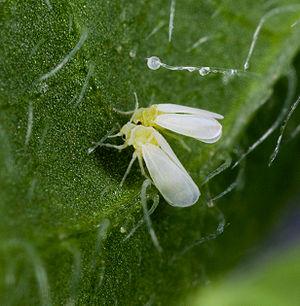
Bien qu'il existe plusieurs définitions des espèces envahissantes, elles sont toujours basées sur quatre critères principaux :
Bemisia tabaci, l'aleurode du tabac, appelé aussi aleurode du cotonnier ou aleurode de la patate douce, est une espèce d'insectes hémiptères de la famille des Aleyrodidae, à répartition cosmopolite.
Les cent espèces envahissantes parmi les plus nuisibles du monde sont recensées dans une liste élaborée par le Groupe de spécialistes des espèces envahissantes de la Commission de la sauvegarde des espèces de l'Union internationale pour la conservation de la nature, dans le but de sensibiliser sur la complexité, l'importance et les effets des espèces exotiques envahissantes. Cette liste est citée dans diverses publications scientifiques.